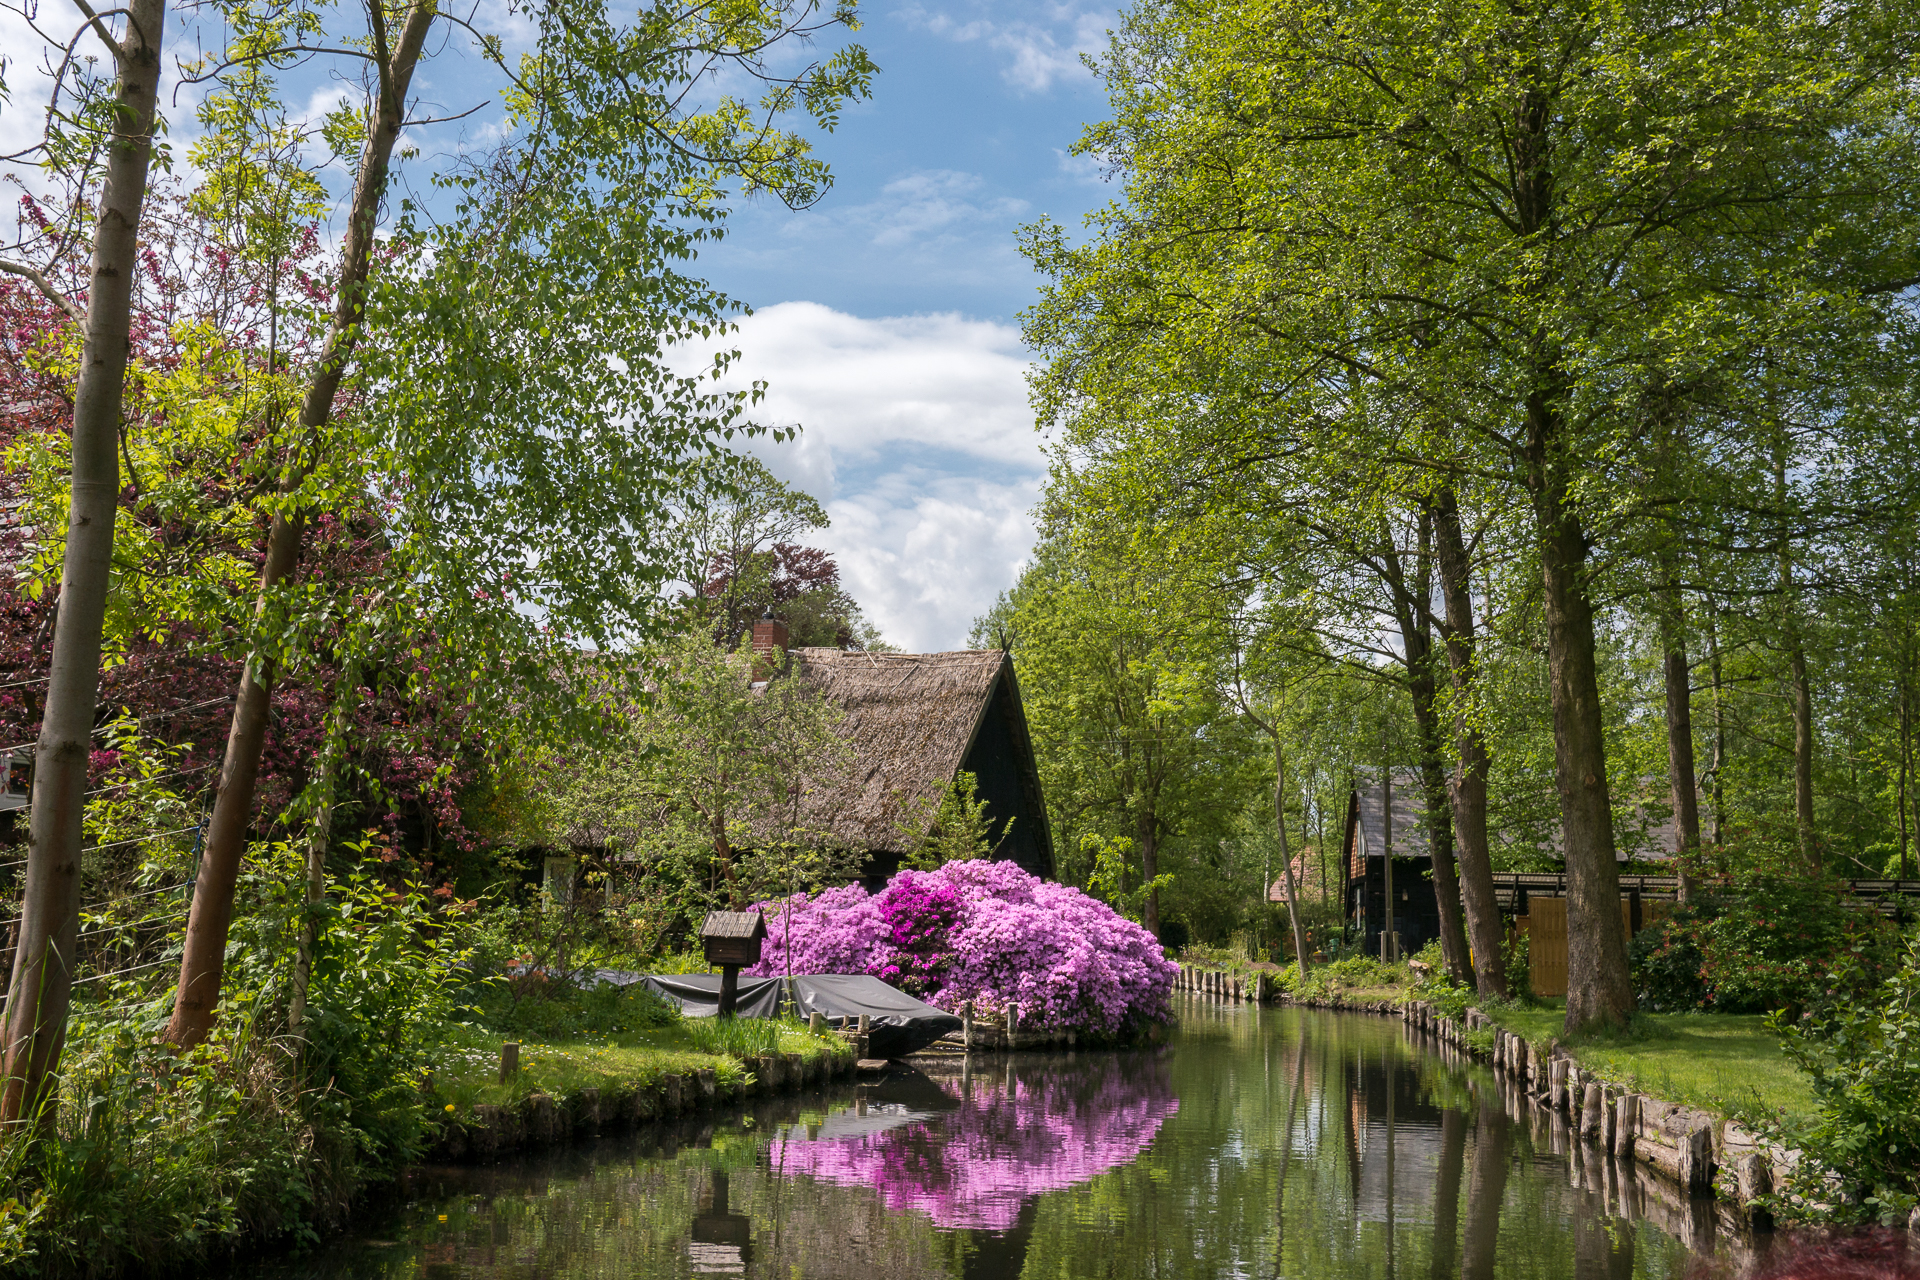
tree, nature, plant, flower, river, canal, pond, spring, autumn, park, botany, garden, pink, flora, waterway, 2015, shrub, rhododendron, frhling, botanical garden, estate, woodland, panasoniclumixg5, panasoniclumix20mm17, spreewald, rural area, woody plant